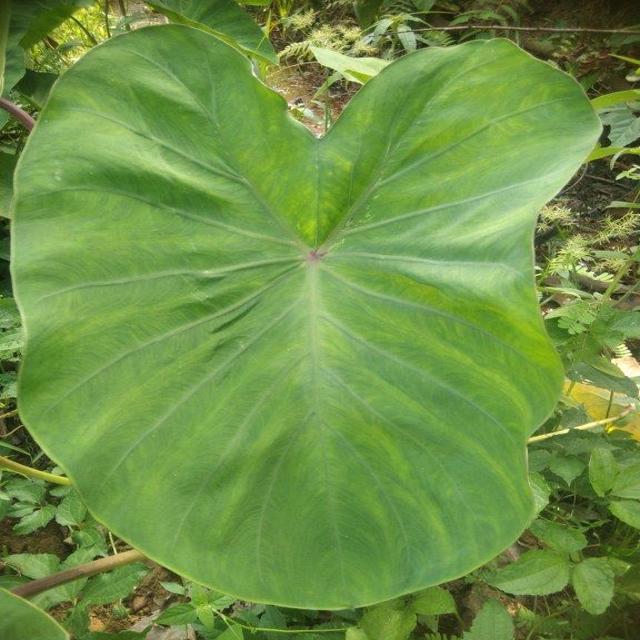
Label: Healthy